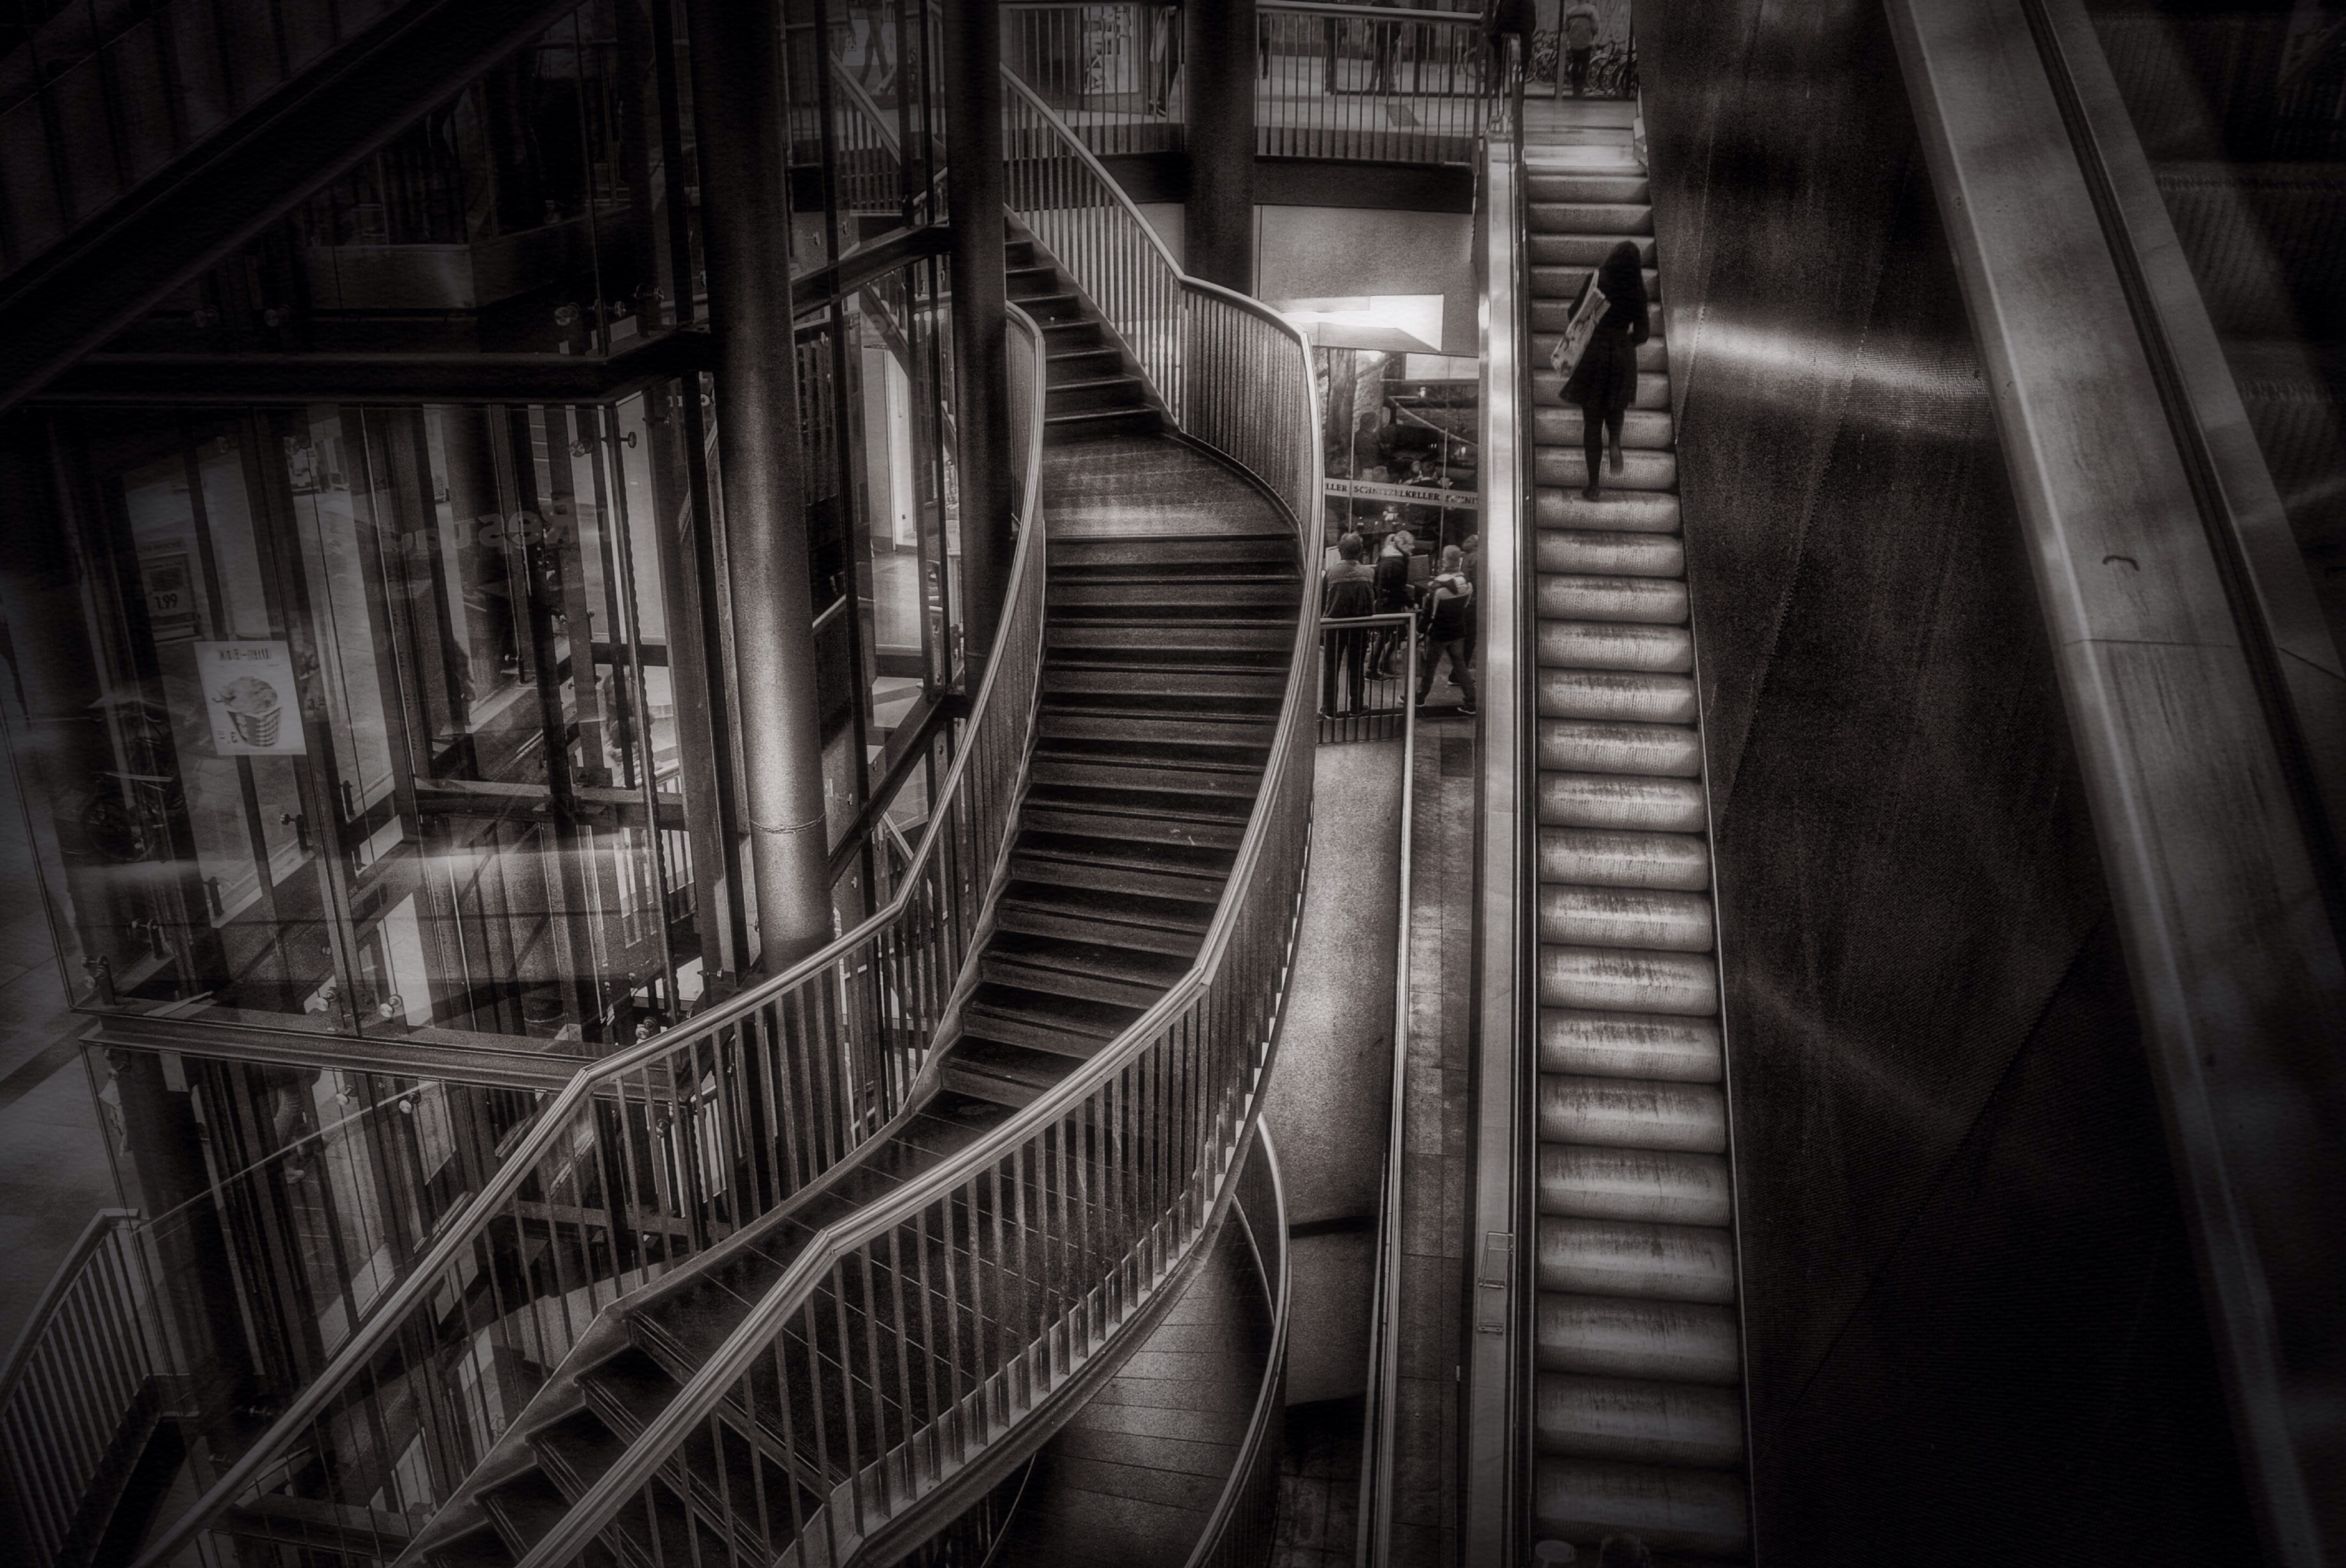
light, black and white, architecture, white, night, photography, building, staircase, transport, line, darkness, industry, black, monochrome, stairs, infrastructure, symmetry, down, up, rise, shape, gradually, urban area, monochrome photography